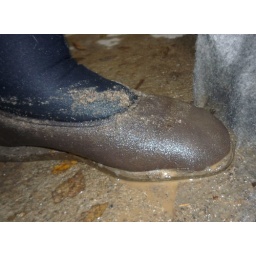
Brown suede shoes in action in muddy sand